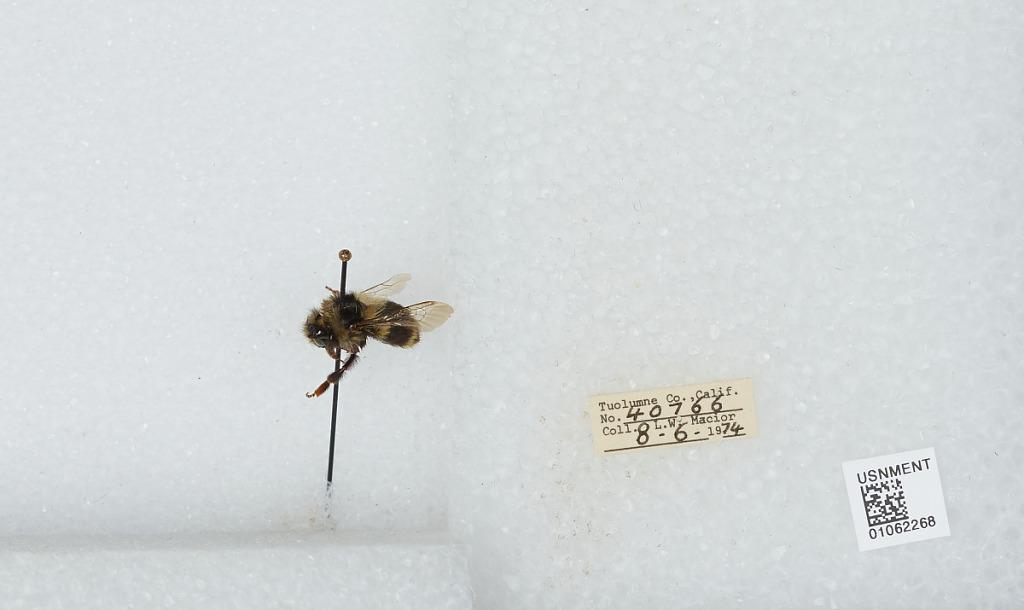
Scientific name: Bombus bifarius nearcticus
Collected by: L. Macior
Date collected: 1974-8-6
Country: United States
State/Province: California
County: Tuolumne
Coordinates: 38.02, -119.93